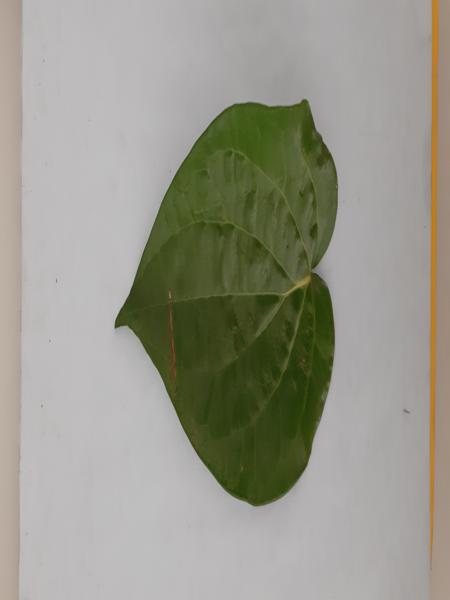
Plant: Betel